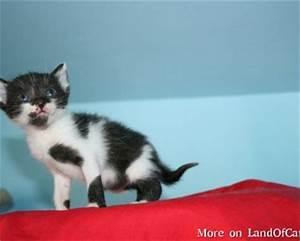
cat